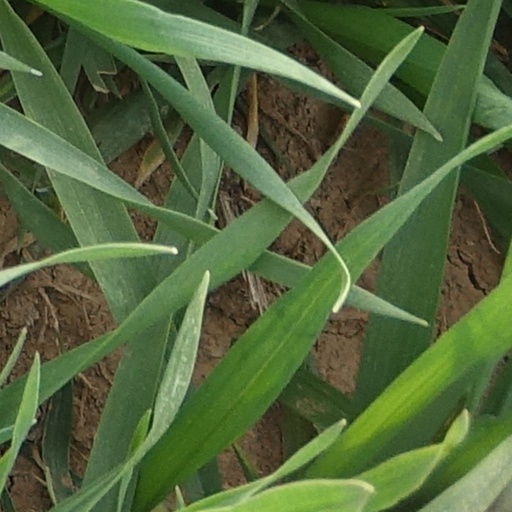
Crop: wheat